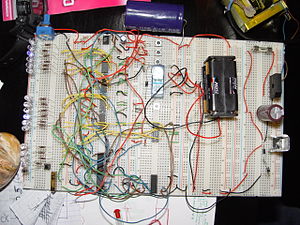
Digital elektronik
Den digitale elektronik er en afgrænset disciplin inden for elektronikken, hvor man principielt kun opererer med signaler i to forskellige størrelser med hensyn til enten strømstyrke eller spænding.